Parasyte

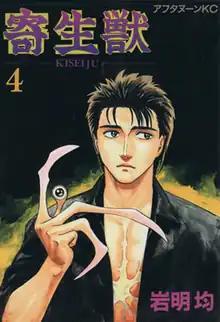
Fourth volume cover, featuring Shinichi Izumi and Migi

is a Japanese science fiction horror manga series written and illustrated by Hitoshi Iwaaki. It was published in Kodansha's "Morning Open Zōkan" (1989) and "Monthly Afternoon" (1989 to 1994). The manga was published in North America first by Tokyopop, then Del Rey, and finally Kodansha USA. The series follows Shinichi Izumi, a high school senior who is the victim of a failed attempt by a parasitic organism to take over his brain. The parasite, Migi, instead infects and takes over his arm, and both are forced in a peculiar partnership to fight other parasites.